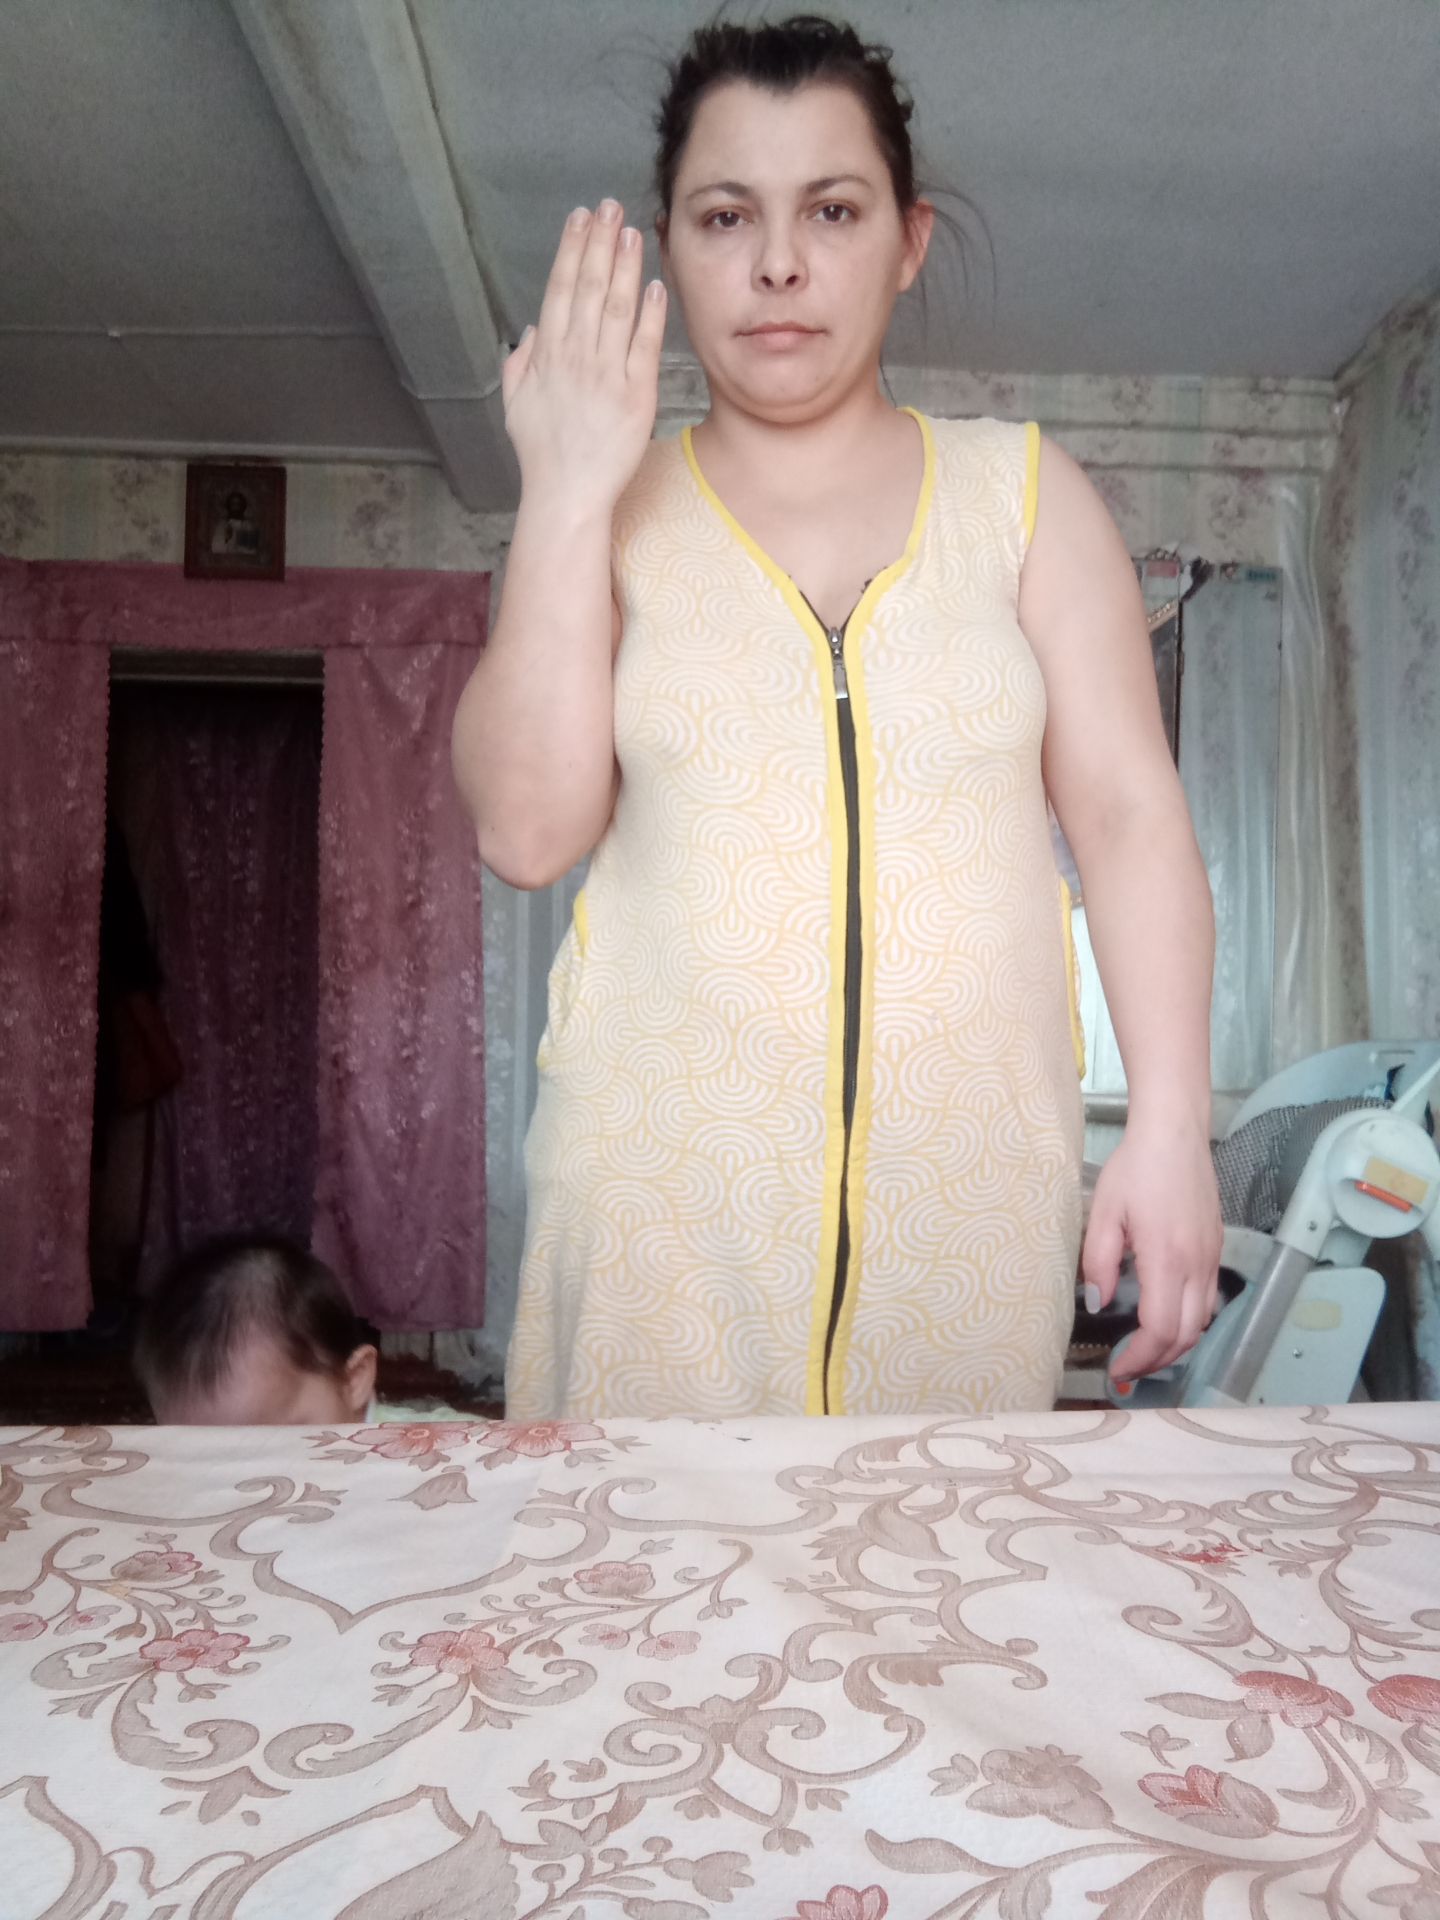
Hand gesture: stop_inverted